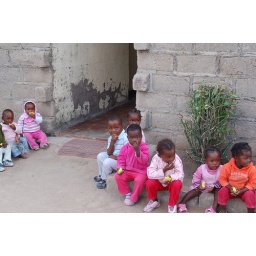
The little girl in the pink and white hoodie was my favorite. She was adorable!